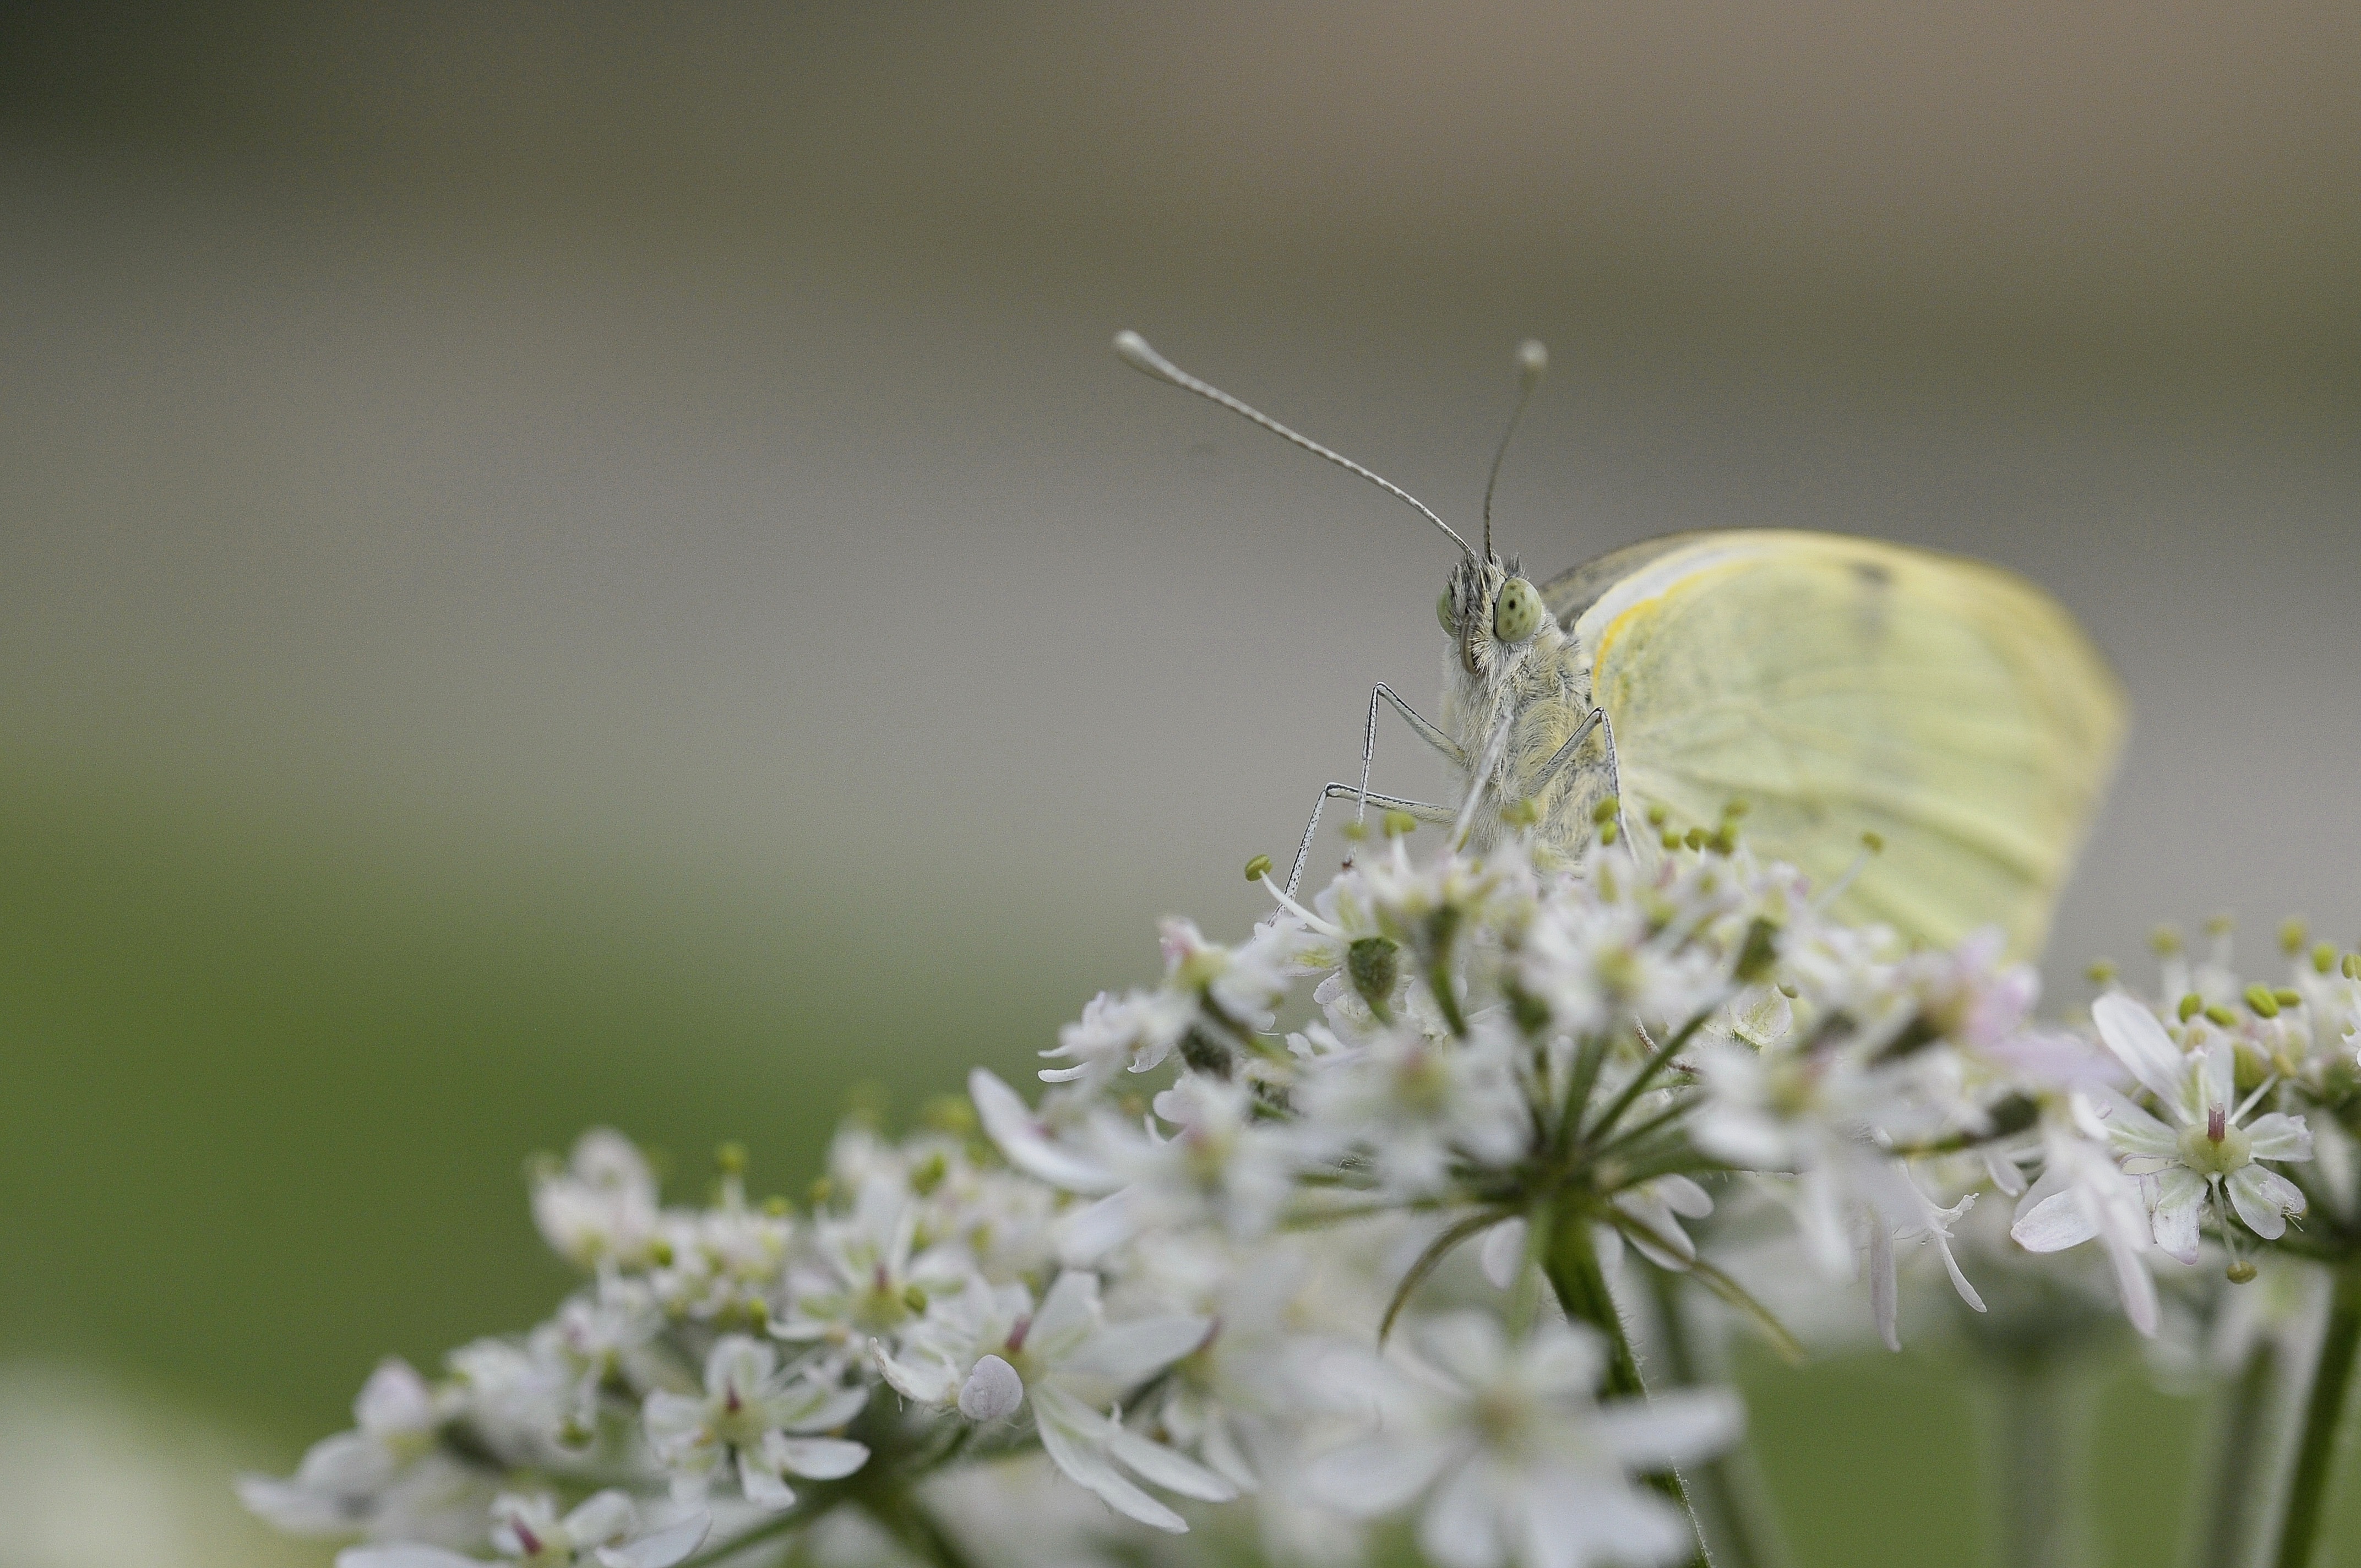
nature, branch, blossom, white, photography, flower, green, insect, macro, botany, butterfly, flora, fauna, invertebrate, close up, macro photography, plant stem